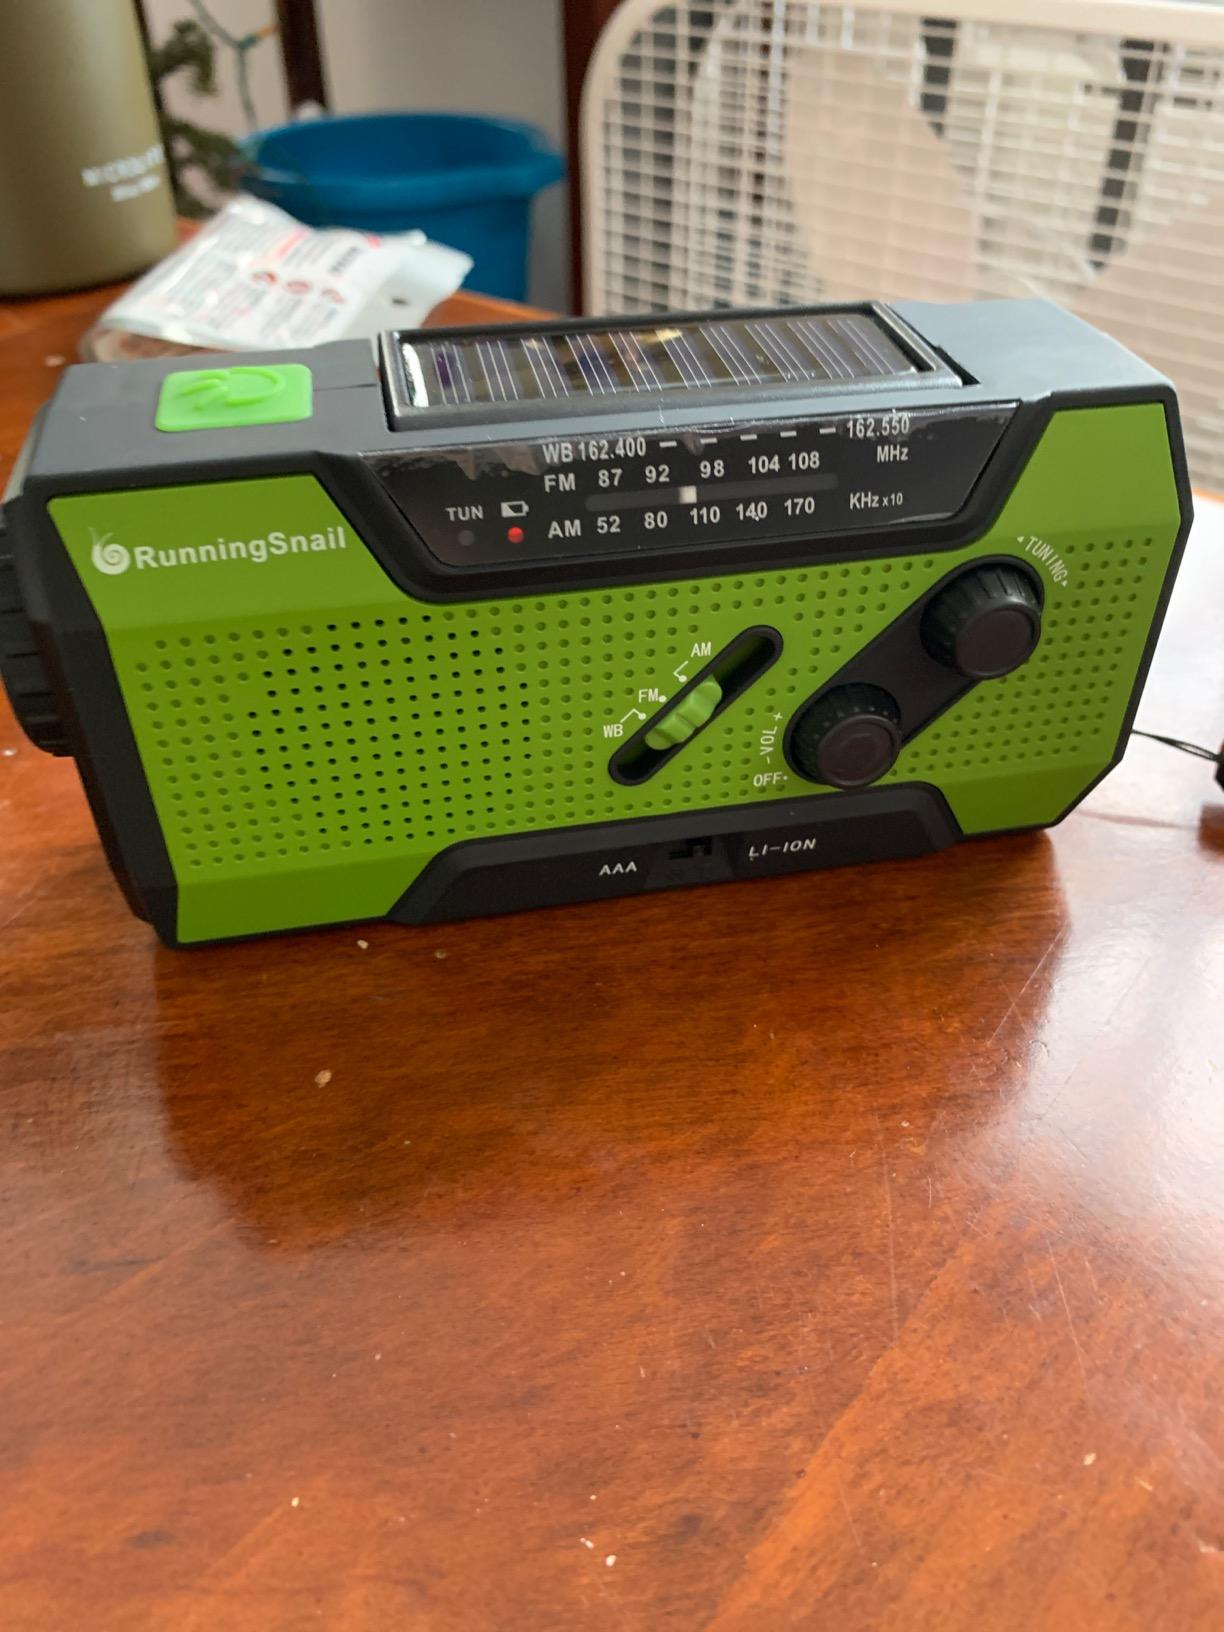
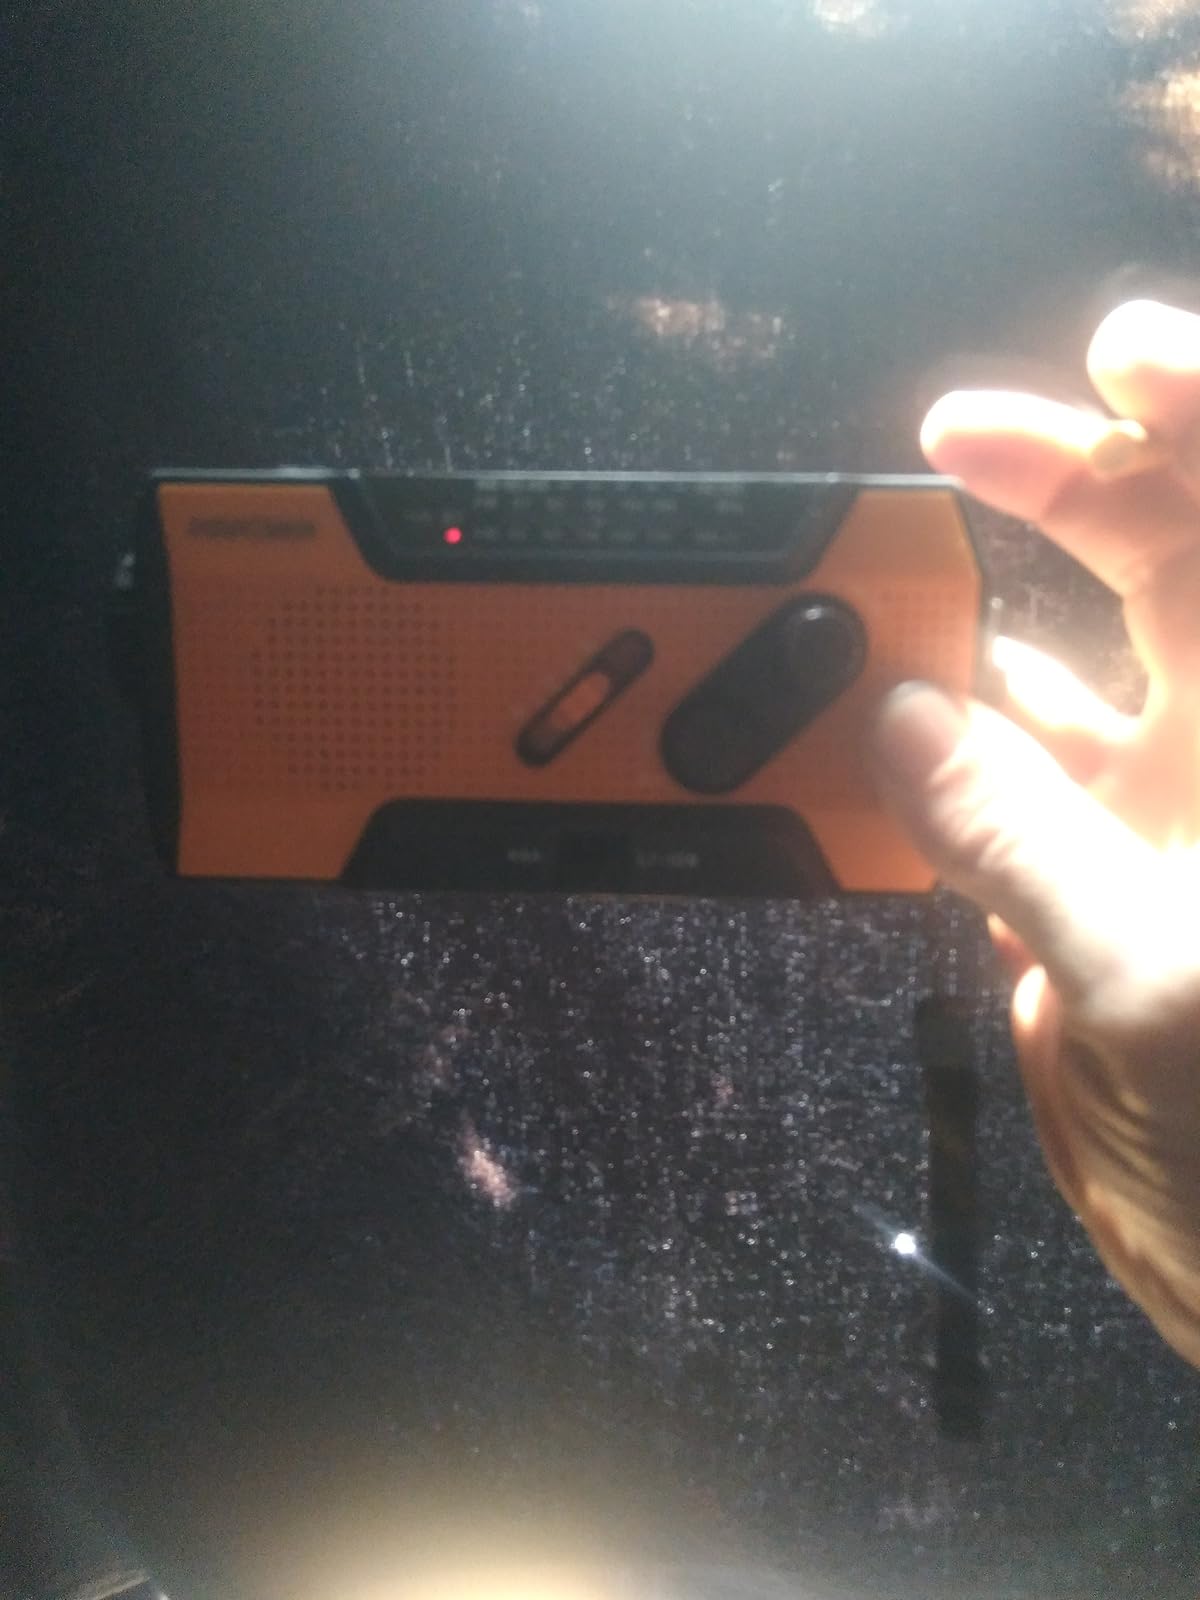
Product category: radio
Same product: no